Wednesday Night Rivalry

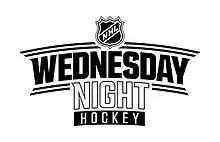
NBCSN's Wednesday Night Hockey logo since 2018

Wednesday Night Rivalry and Wednesday Night Hockey was the branding used for National Hockey League games that aired on NBCSN on Wednesday nights during the regular season from January 2013 to May 2021.